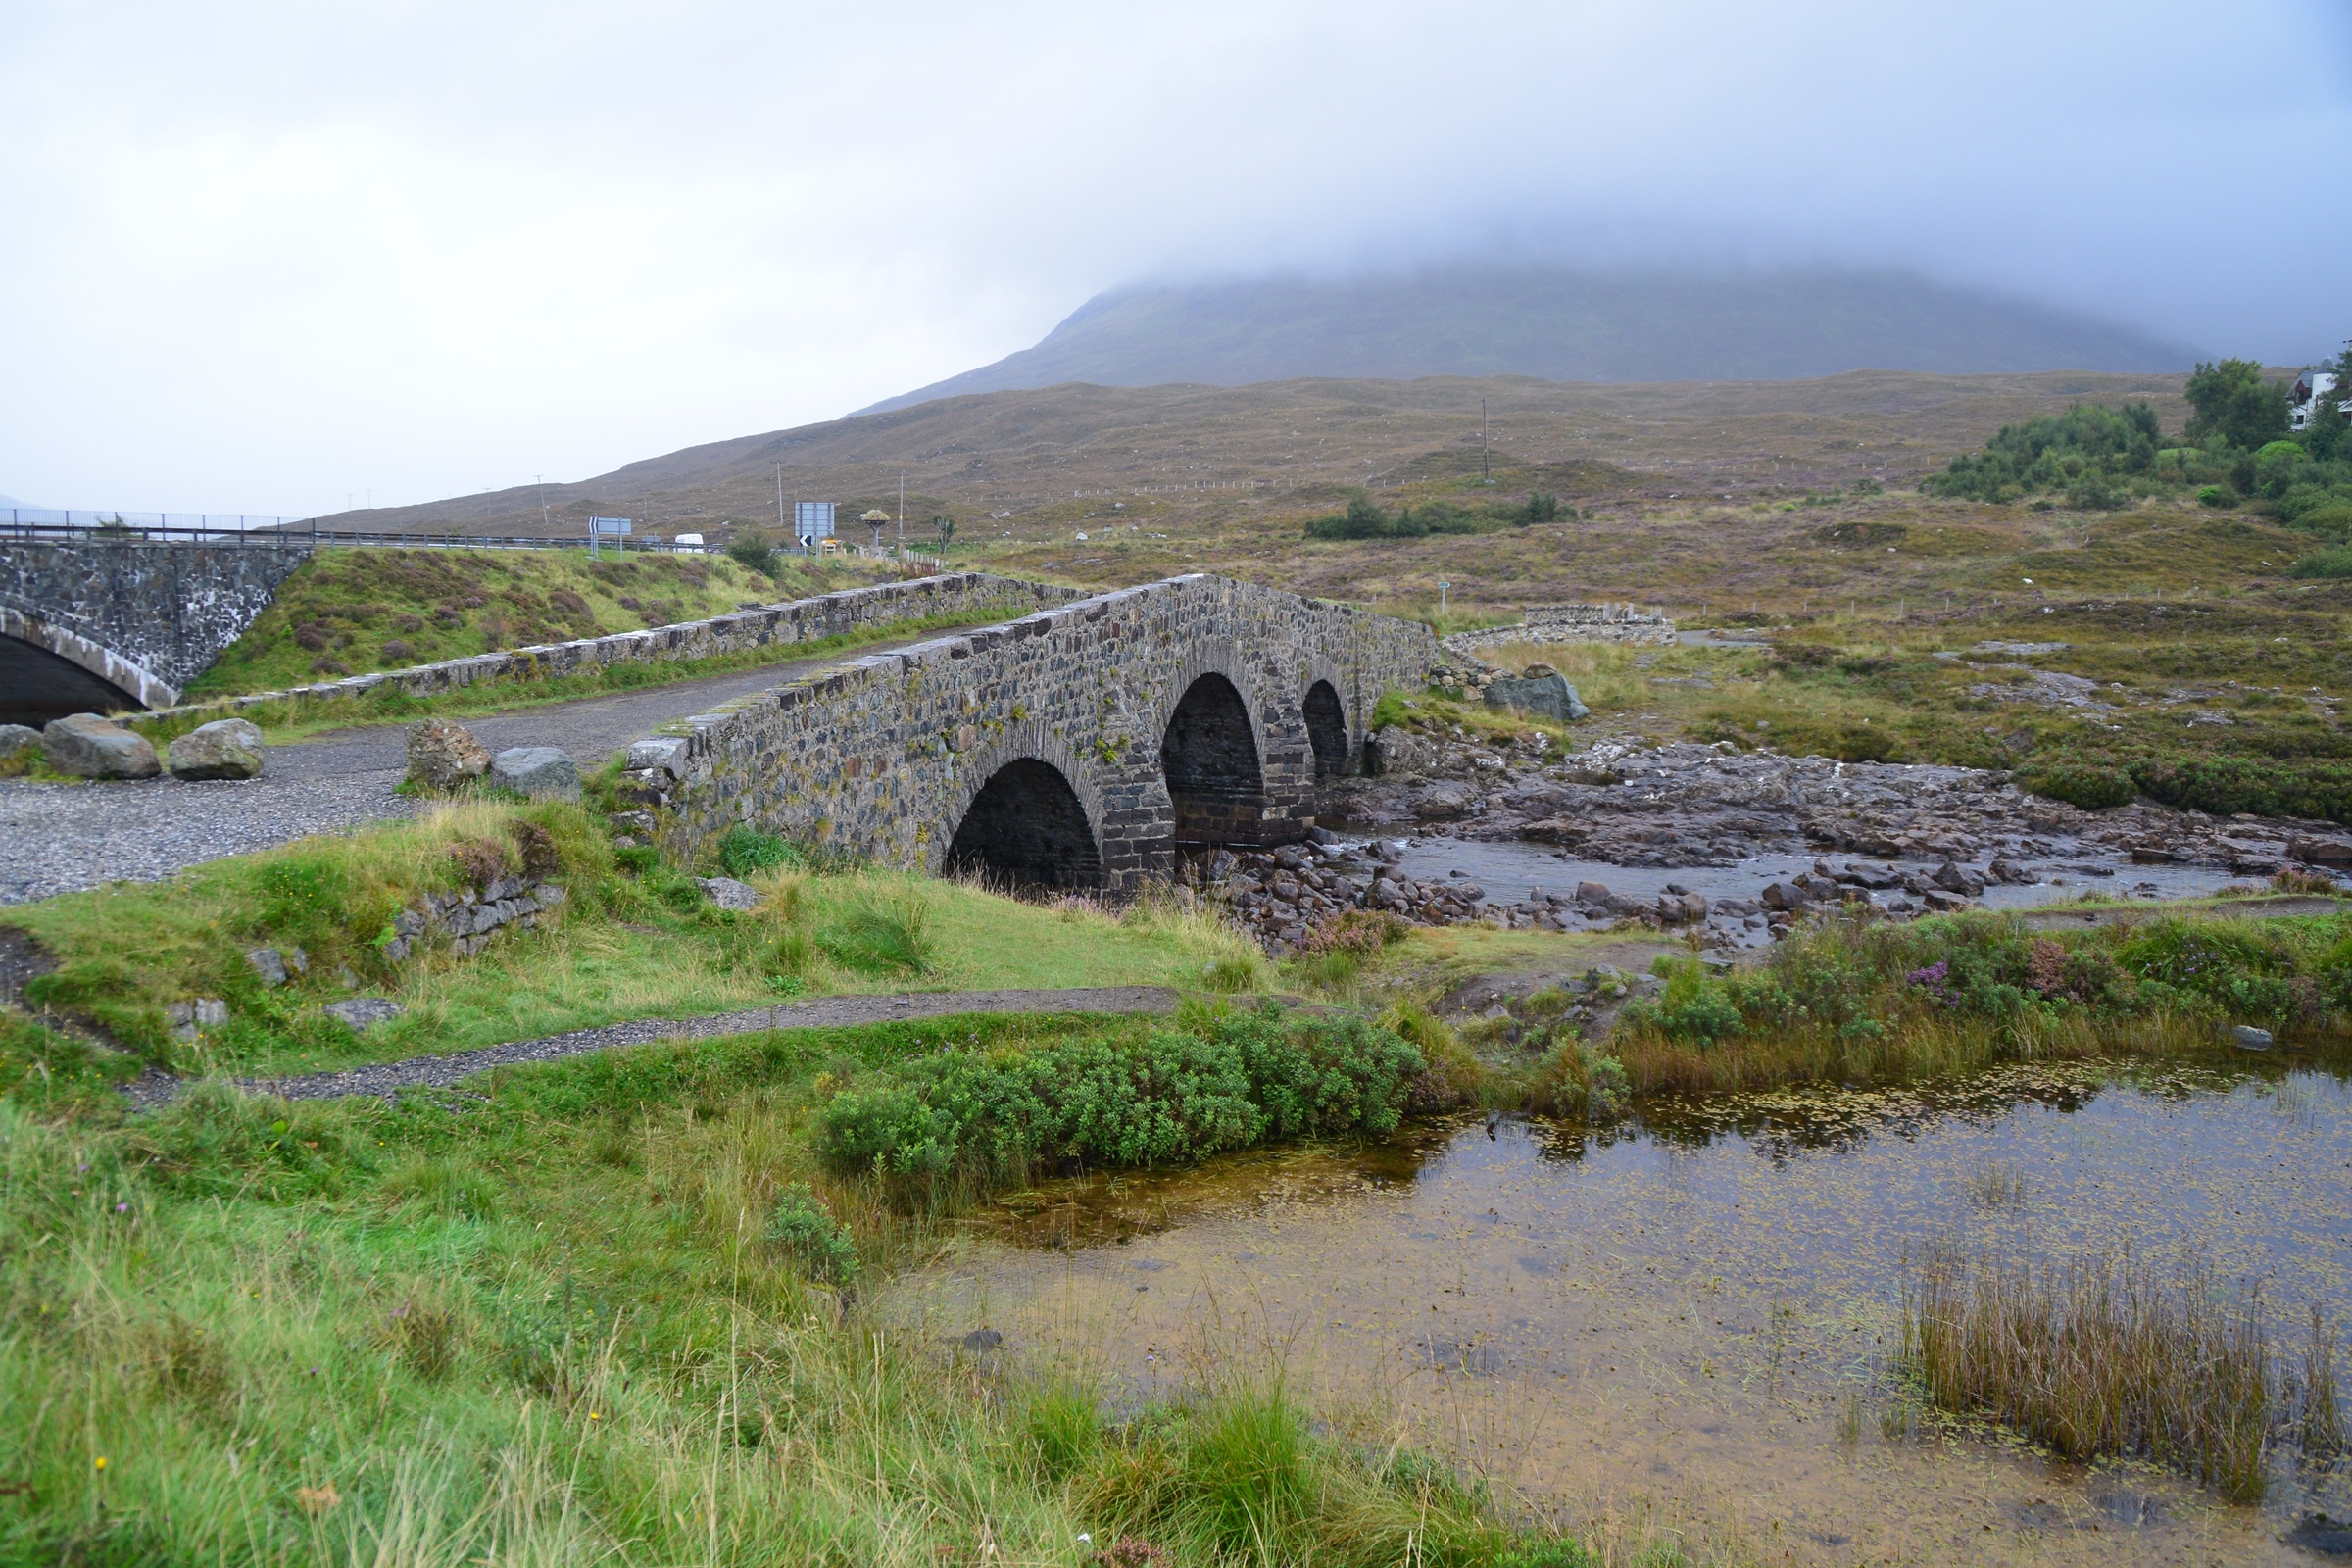
landscape, bridge, hill, river, valley, reservoir, highland, waterway, wetland, plateau, scotland, fell, loch, fairy, ecosystem, rural area